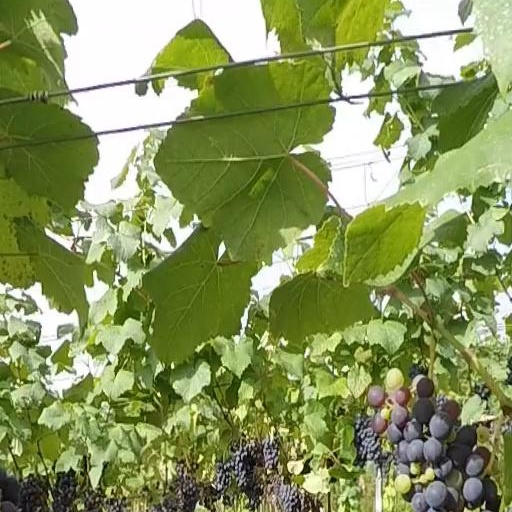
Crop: grape